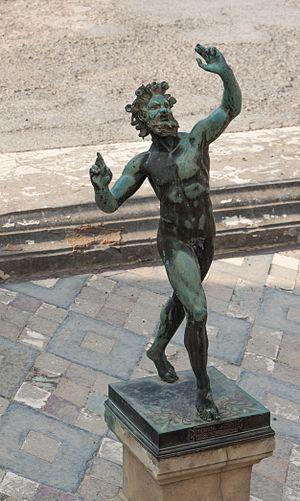
Copie moderne du ""Faune dansant"", Pompei, Italie."